Describe the emotion expressed in this image:  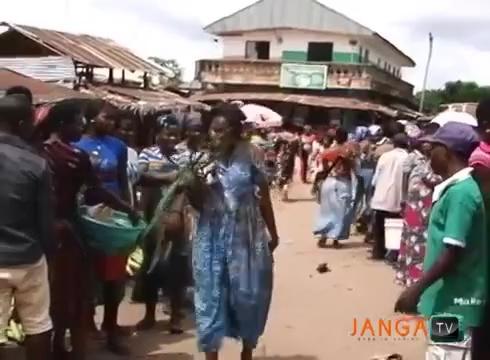
This person displays Pain, valence and arousal with low intensity.